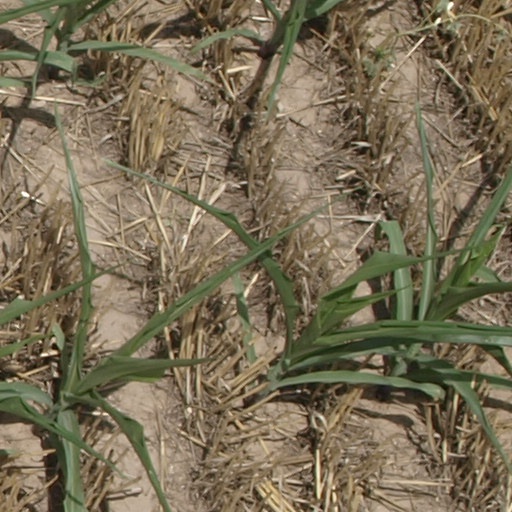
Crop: maize; corn